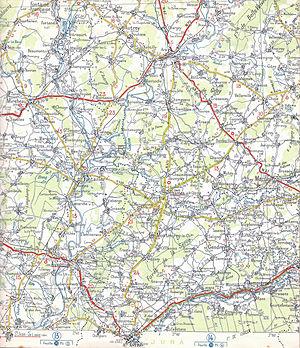
Les chemins de fer vicinaux de la Haute-Saône sont un ancien réseau de chemin de fer secondaire départemental à voie métrique, exploité par la Compagnie générale des Chemins de fer vicinaux, qui succéda en 1888 à la Compagnie du Chemin de fer de Gray à Gy, concessionnaire de la ligne homonyme depuis 1871, mais alors en faillite.